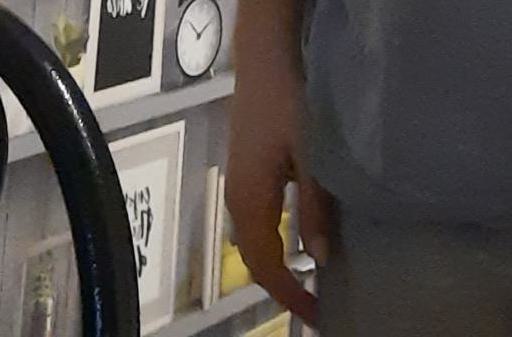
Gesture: no_gesture